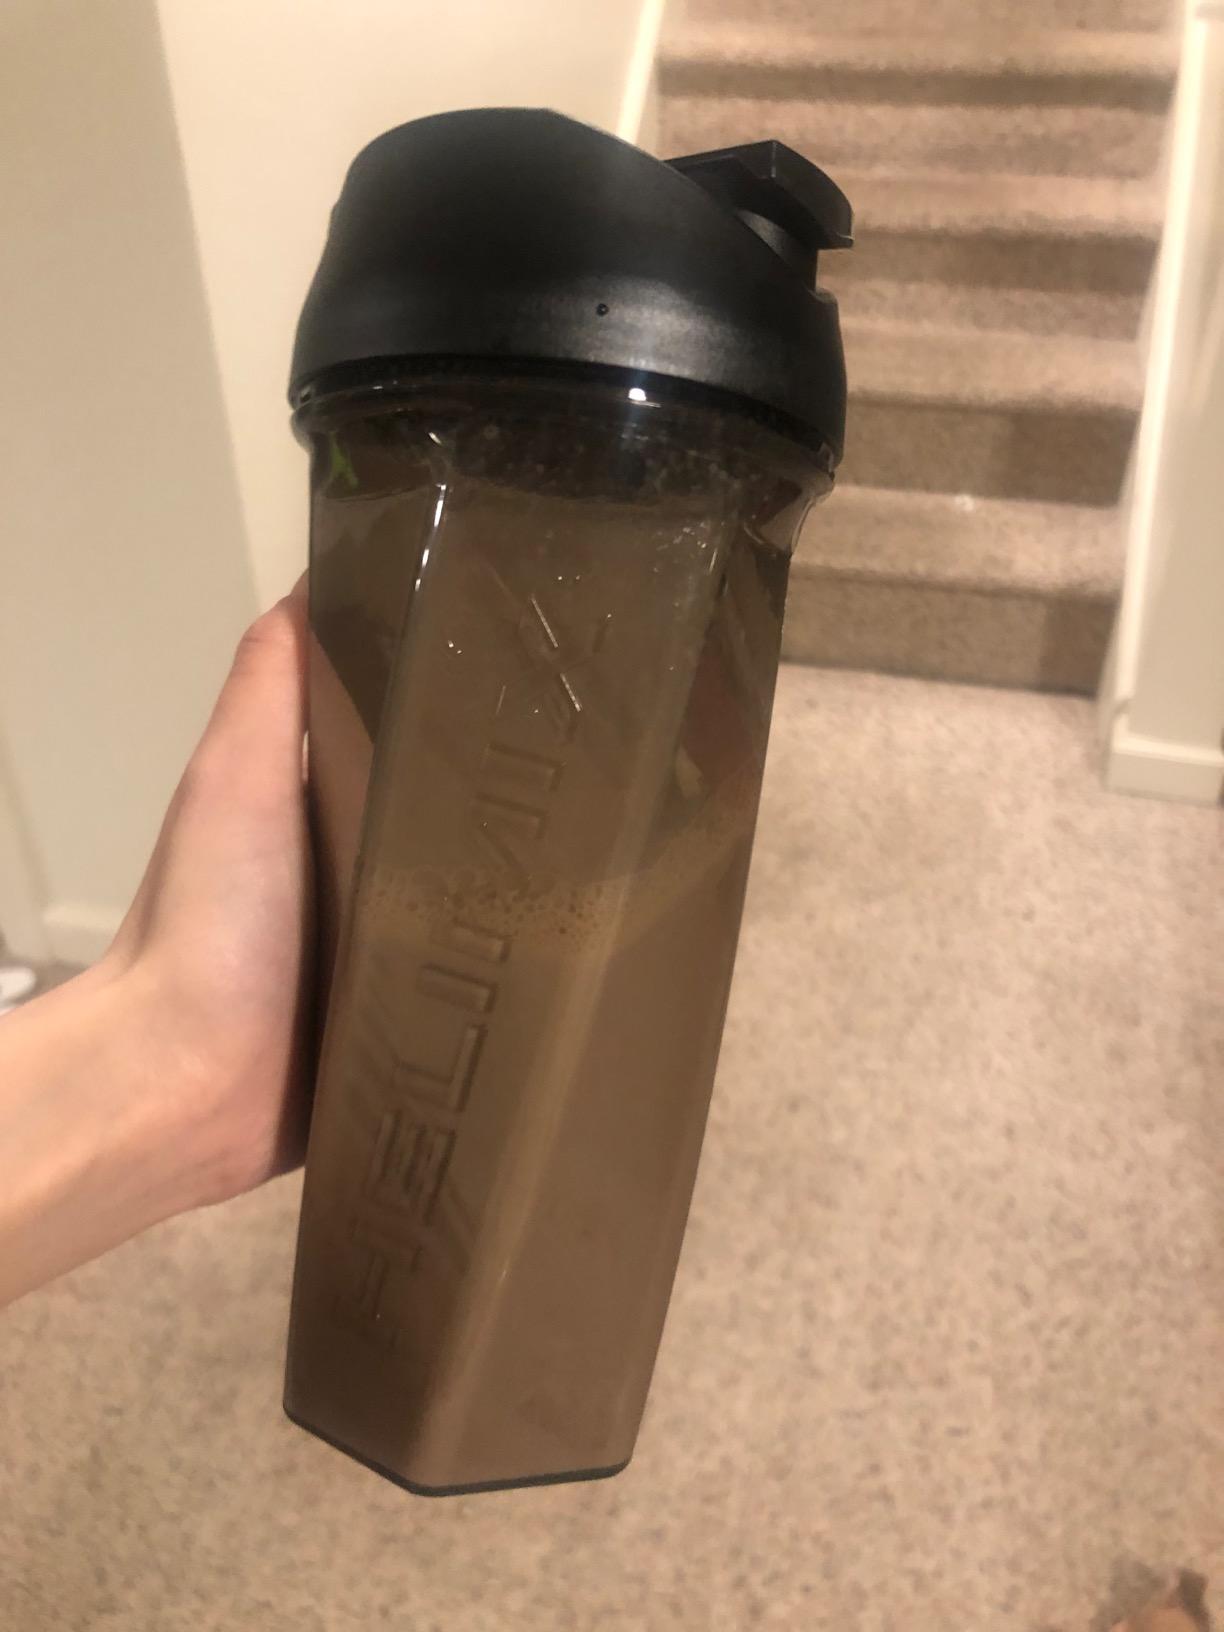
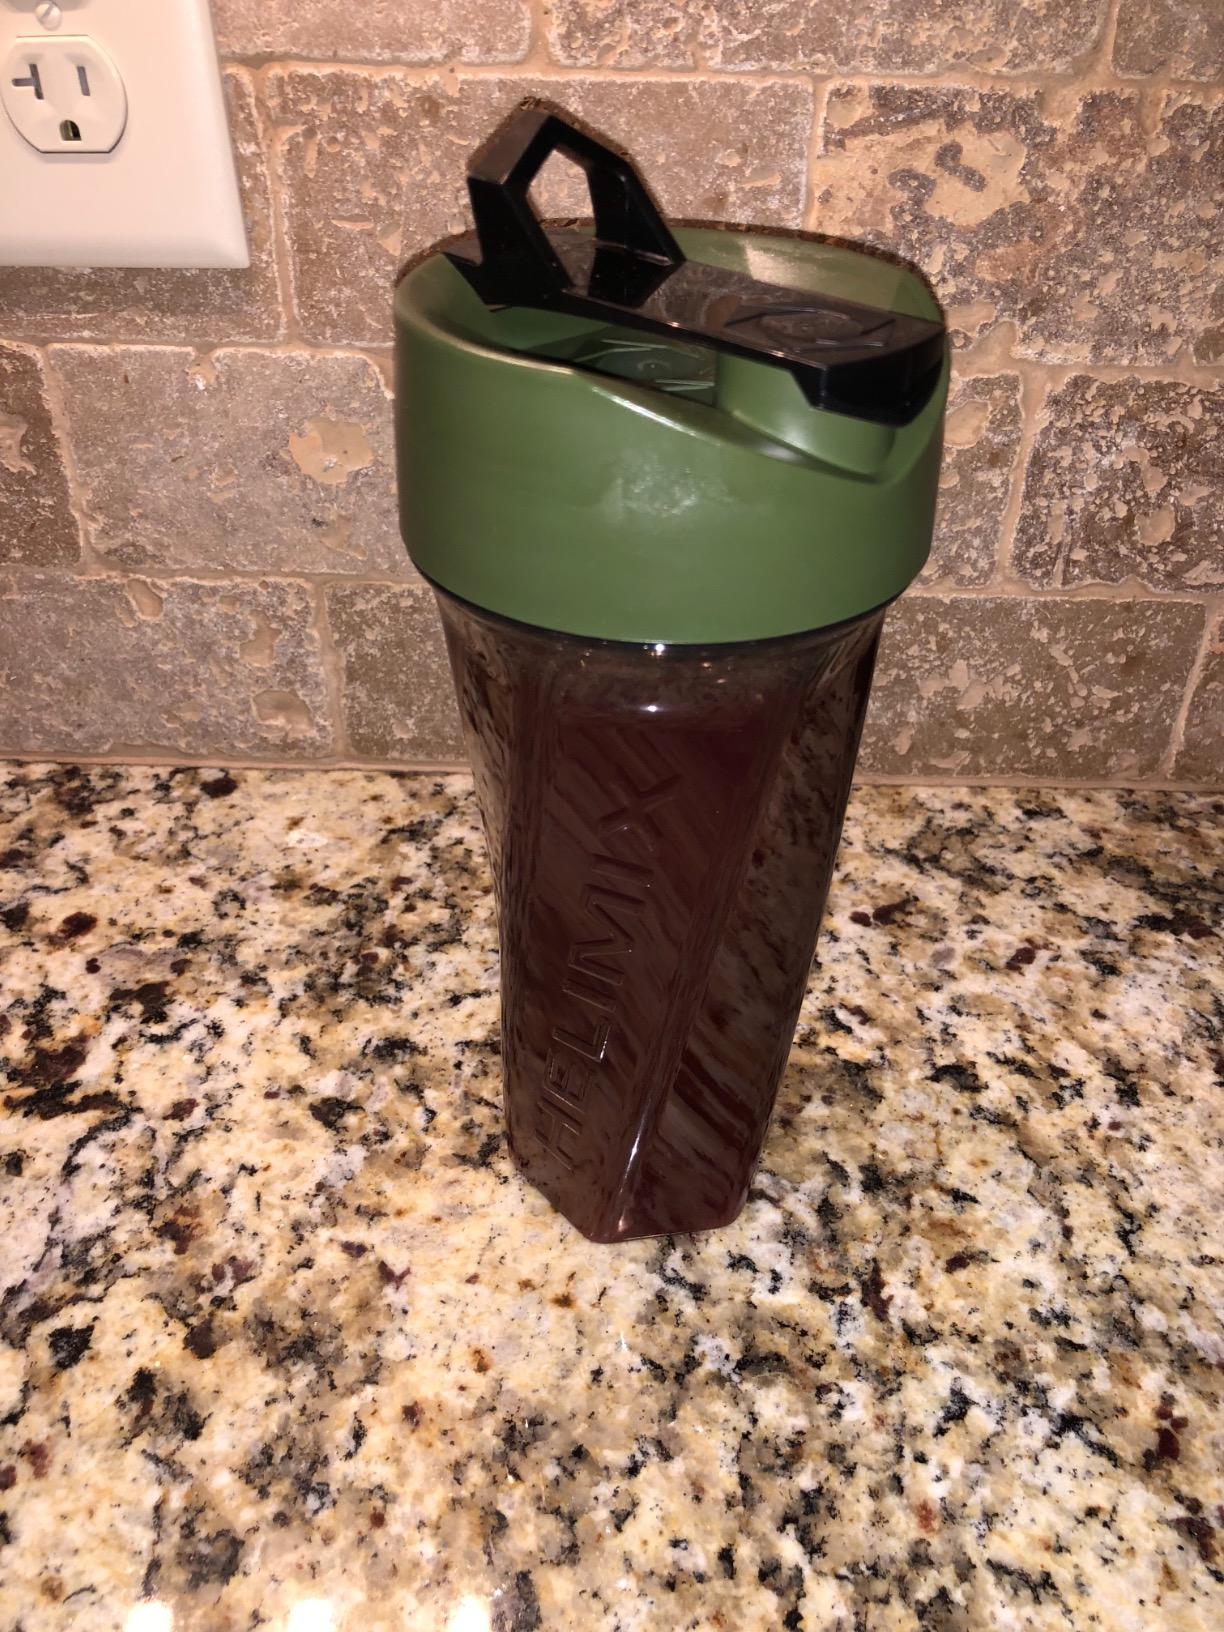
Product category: items_blender
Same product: no